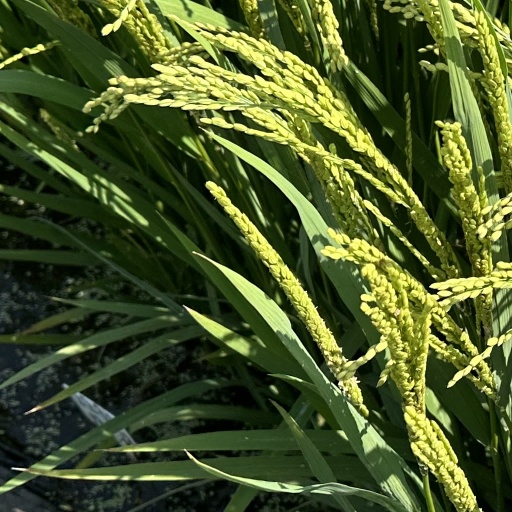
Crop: rice